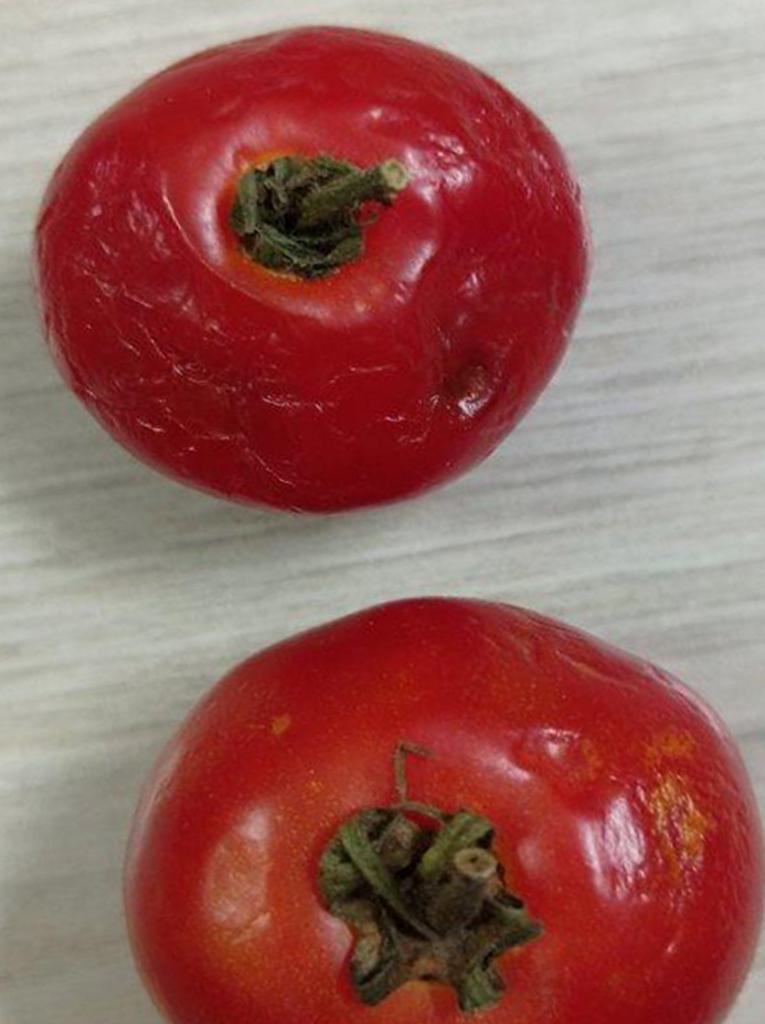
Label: Rotten